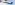
Number: 7